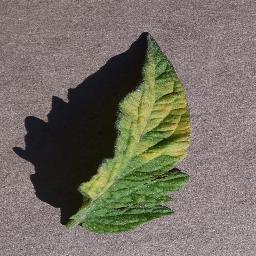
Label: Tomato___Leaf_Mold